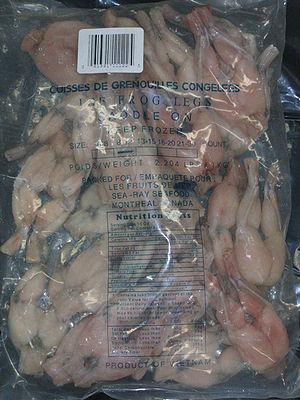
Bien que les scientifiques observent une diminution des populations de plusieurs espèces en Europe depuis les années 1950, la prise de conscience du fait que le déclin des populations d'amphibiens puisse entraîner des extinctions massives d'espèces dans le monde entier ne date que des années 1980. En 1993 déjà, plus de 500 espèces de grenouilles et de salamandres présentes sur les cinq continents présentaient un déclin de population. Aujourd’hui, le phénomène de déclin des populations d'amphibiens affecte des milliers d’espèces dans tous les types d’écosystèmes et est ainsi reconnu comme une des menaces les plus sévères, en termes d'espèces disparues ou menacées, à l'encontre de la biodiversité de notre planète.